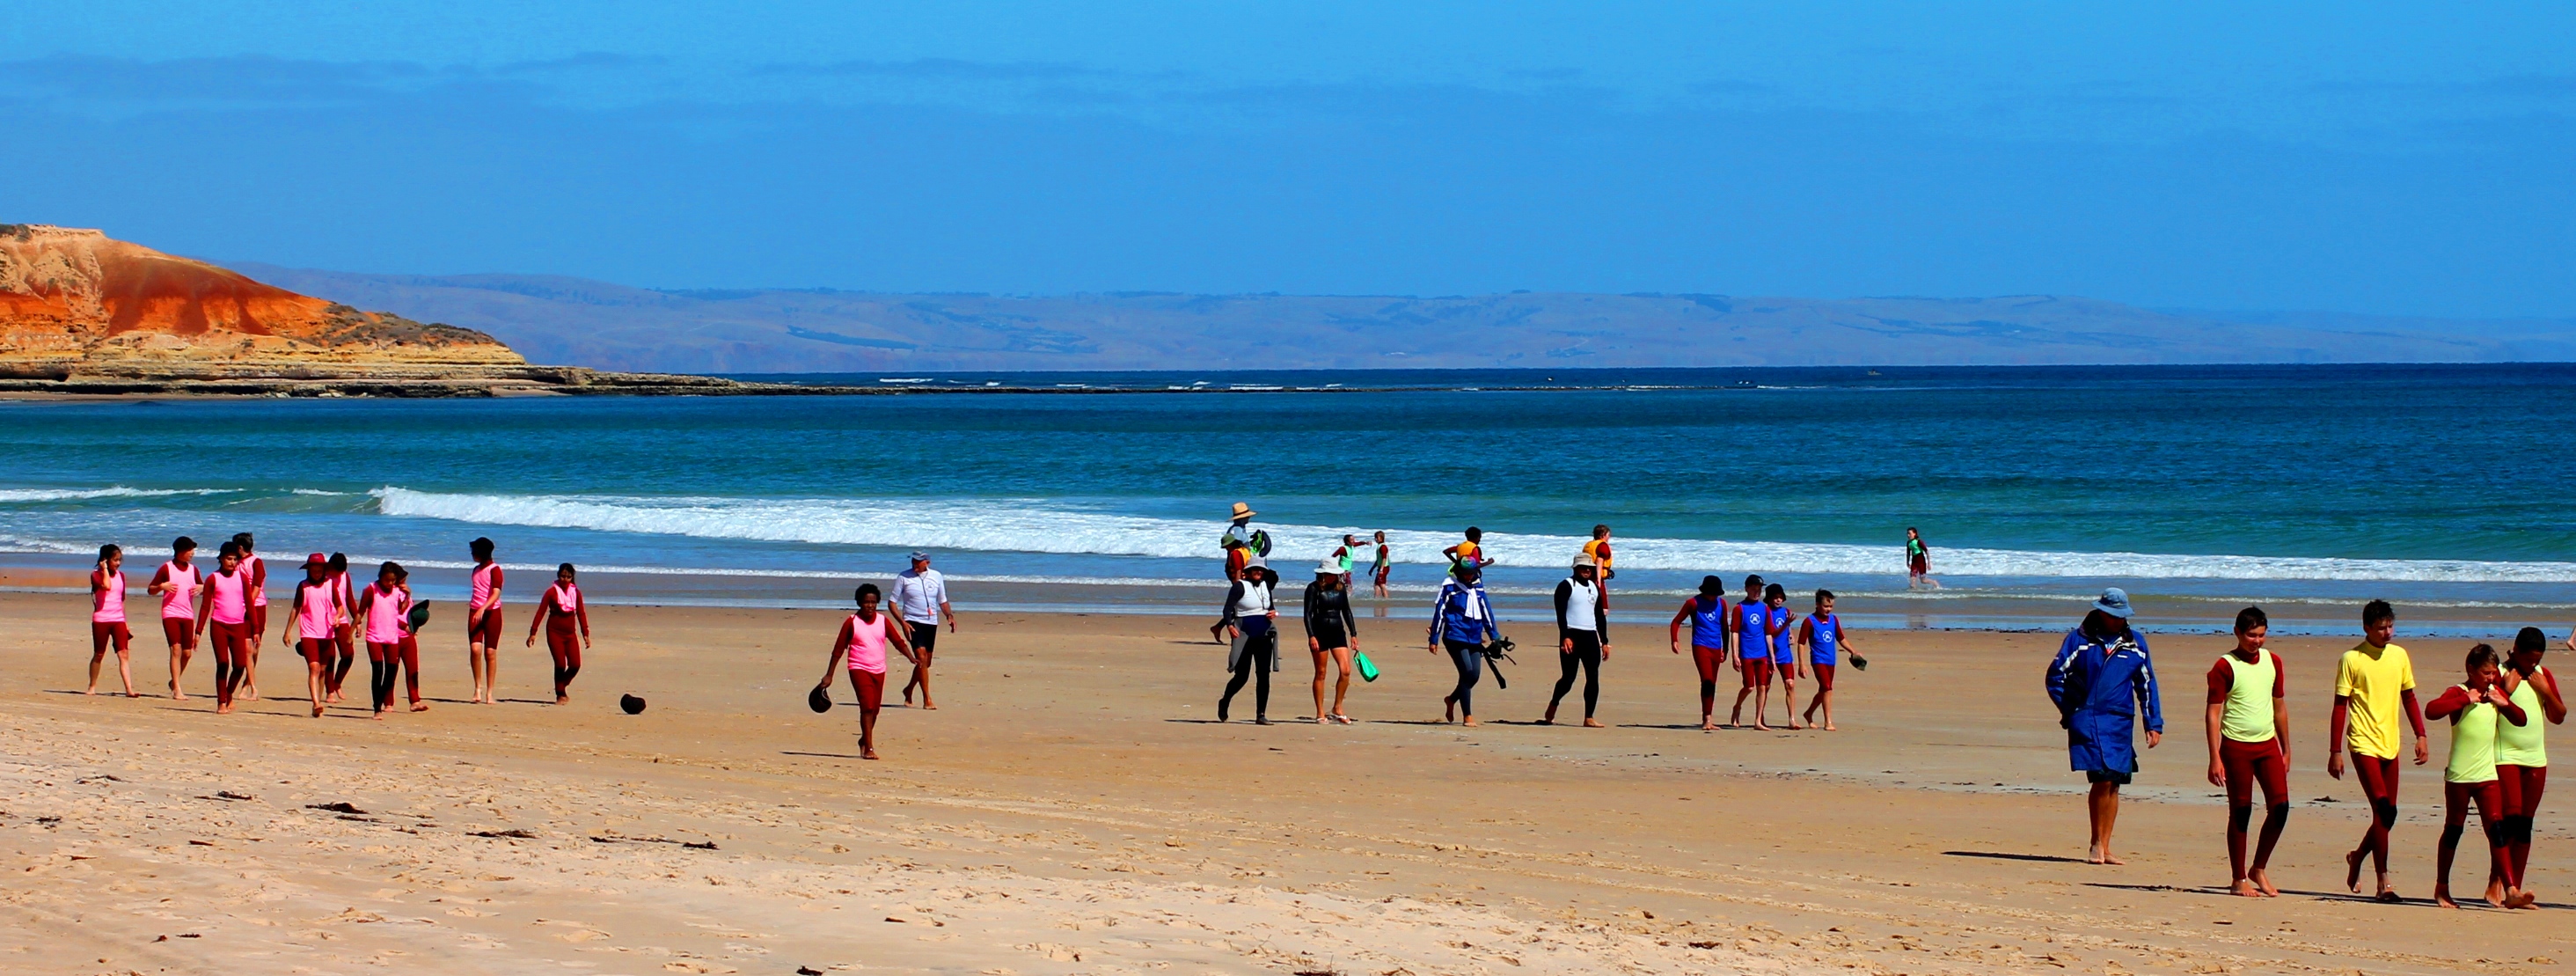
beach, sea, coast, water, sand, ocean, sun, shore, vacation, surf, bay, contrast, body of water, australia, flickr, colour, facebook, school, adelaide, oz, cape, anawesomeshot, lessons, dazzlingshot, tumblr, pinterest, leshaines